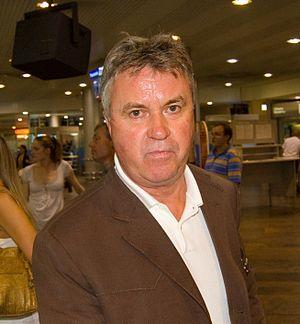
L'équipe d'Australie de football est la sélection de joueurs australiens représentant le pays lors des compétitions internationales de football masculin, sous l'égide de la Fédération d'Australie de football.
L'histoire de l'équipe d'Australie de football commence dans les années 1920.